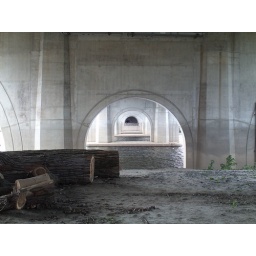
The view under the bridge looking west from the river walk in East Hartford